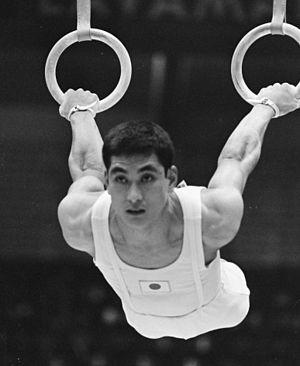
Haruhiro Yamashita, né le 11 novembre 1938 à Uwajima, est un gymnaste japonais.